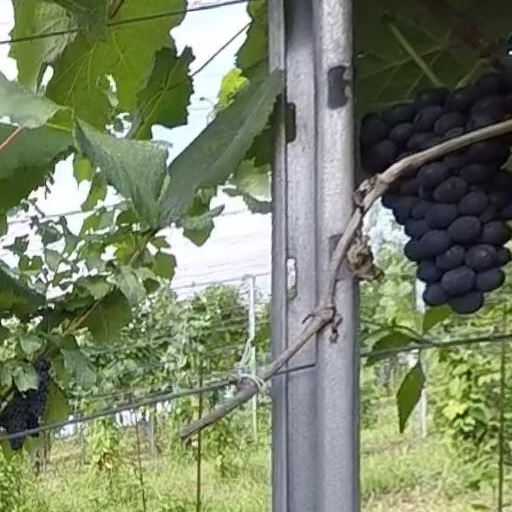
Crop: grape